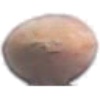
Label: Hazelnut 1